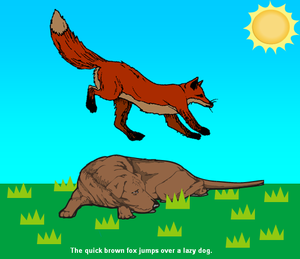
The quick brown fox jumps over the lazy dog est un pangramme en langue anglaise. Il est composé de 35 lettres et utilise chaque lettre de l'alphabet anglais. Il est surtout employé pour tester les dactylos et les claviers d'ordinateur, car il est court et facile à mémoriser.